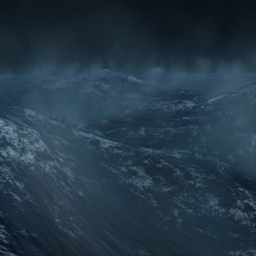
oceanic 0103 : ocean waves roll in a dark stormy night